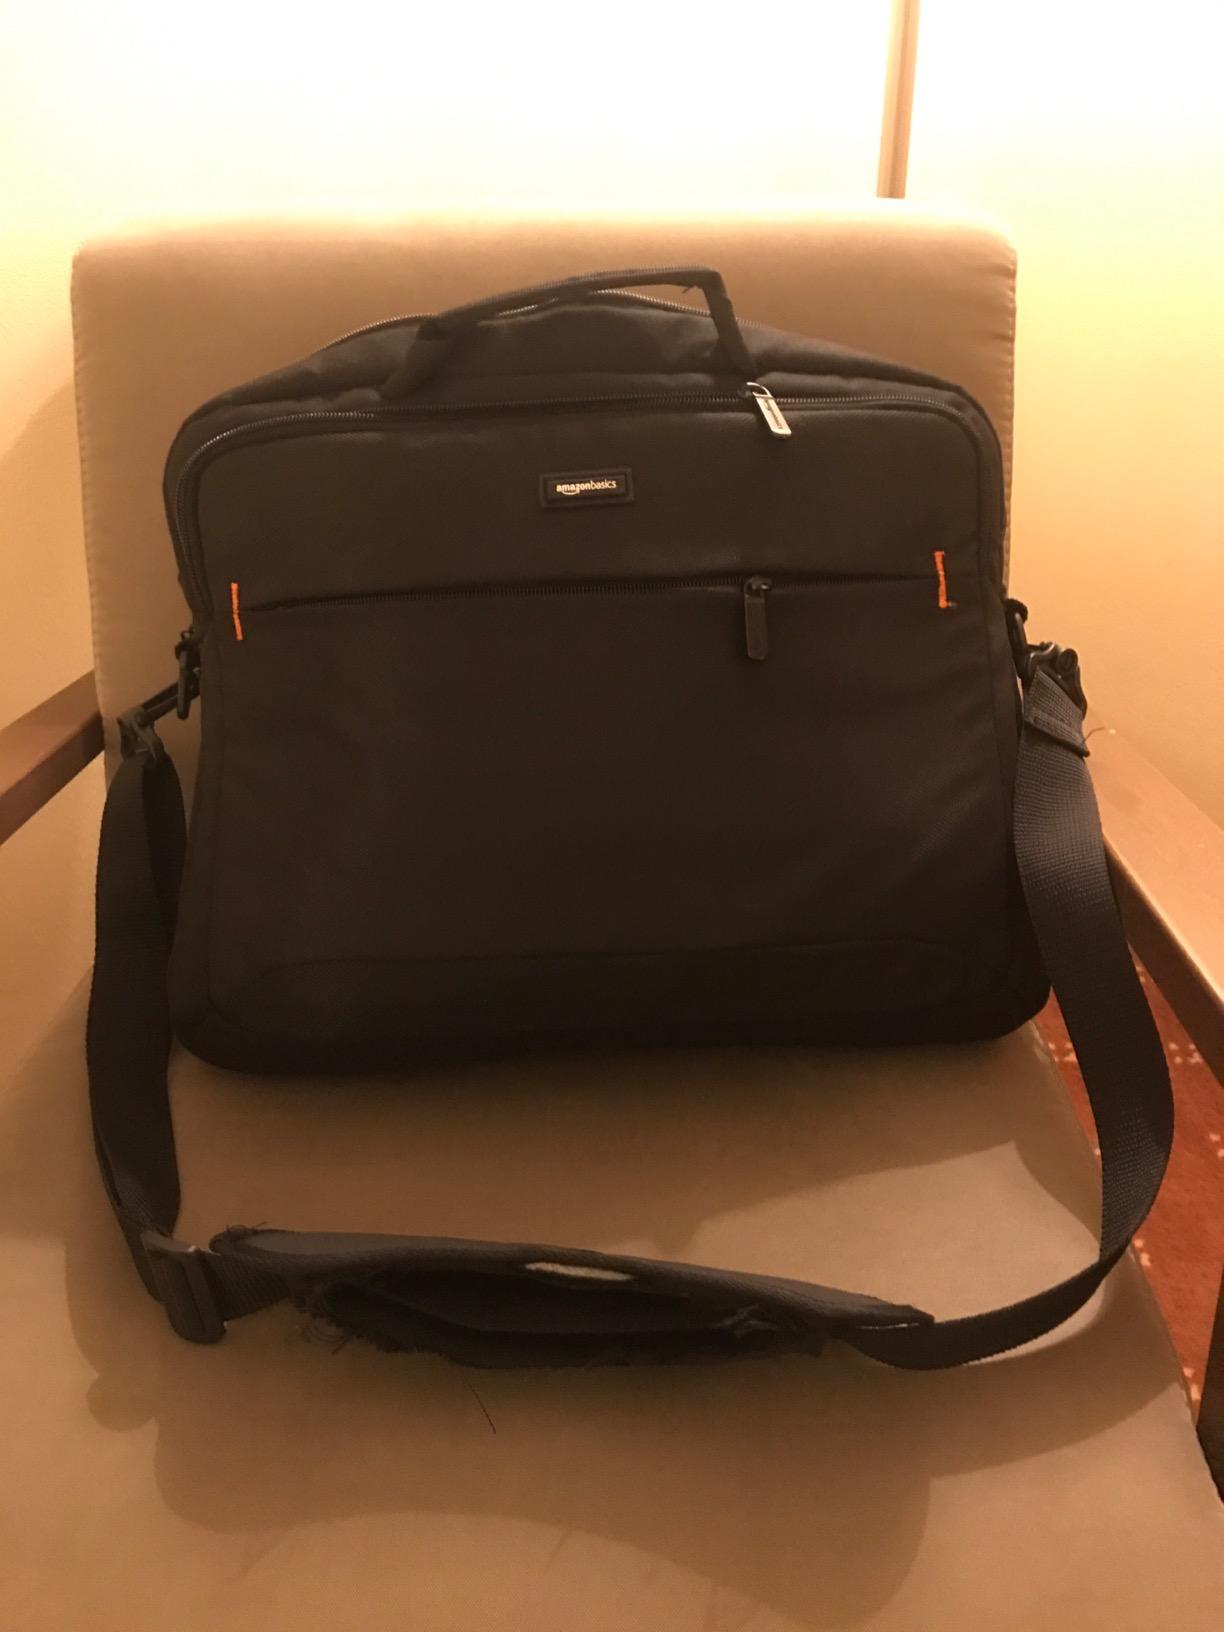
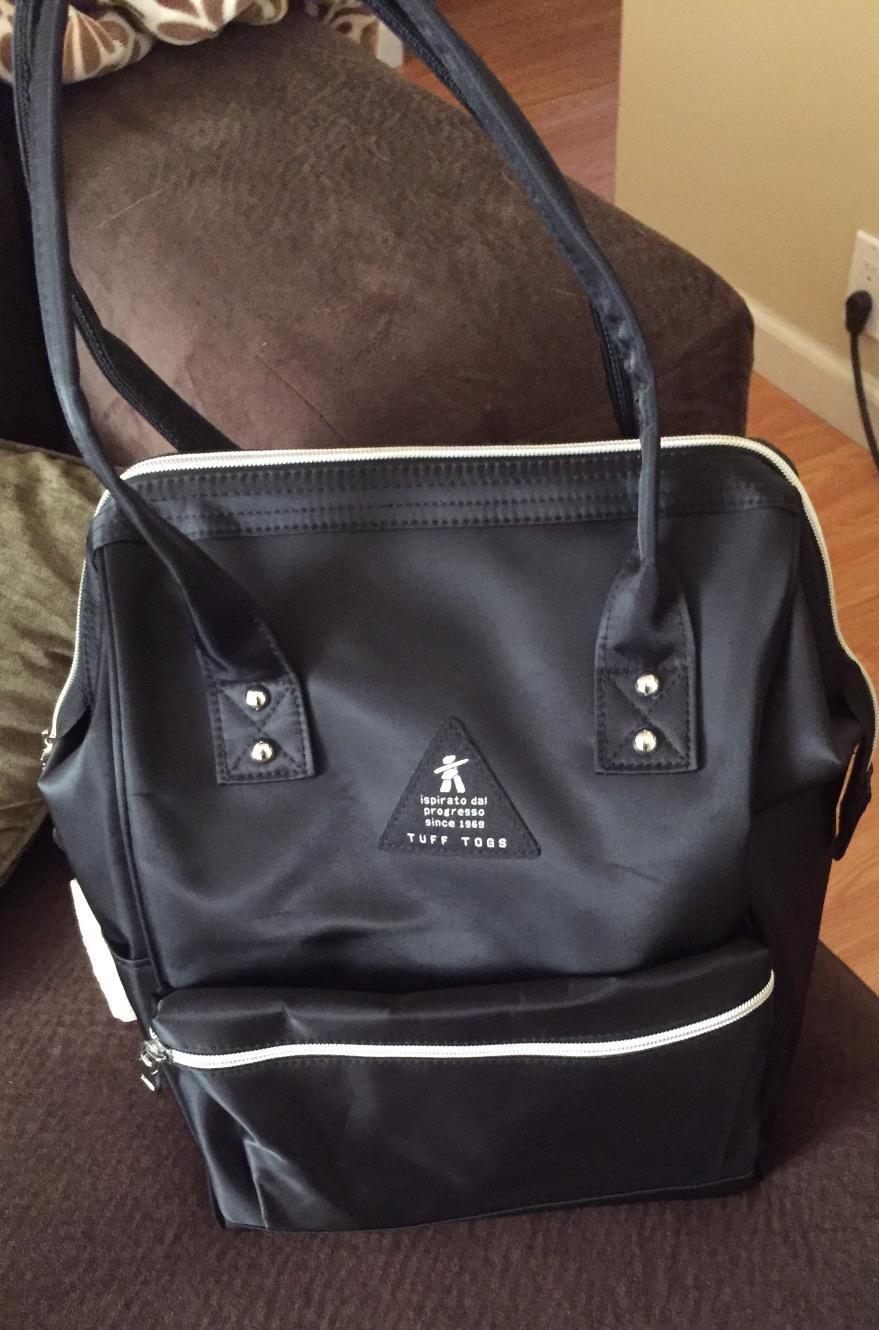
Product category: bag
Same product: no